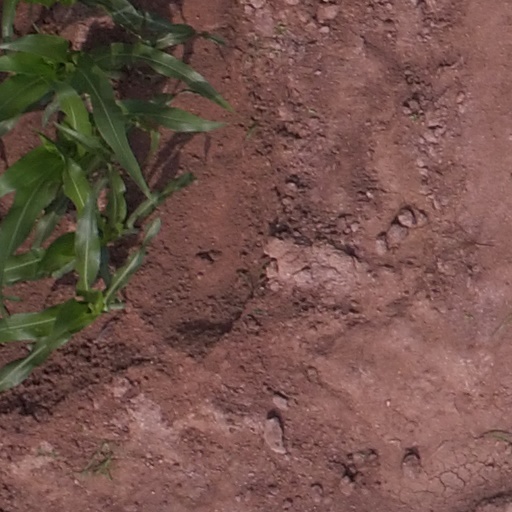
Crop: maize; corn